List of skin conditions

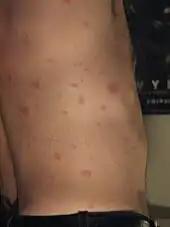
Multiple, red, well demarcated papules and plaques on the flank of an adult male

Papulosquamous hyperkeratotic cutaneous conditions are those that present with papules and scales caused by a thickening of the stratum corneum.